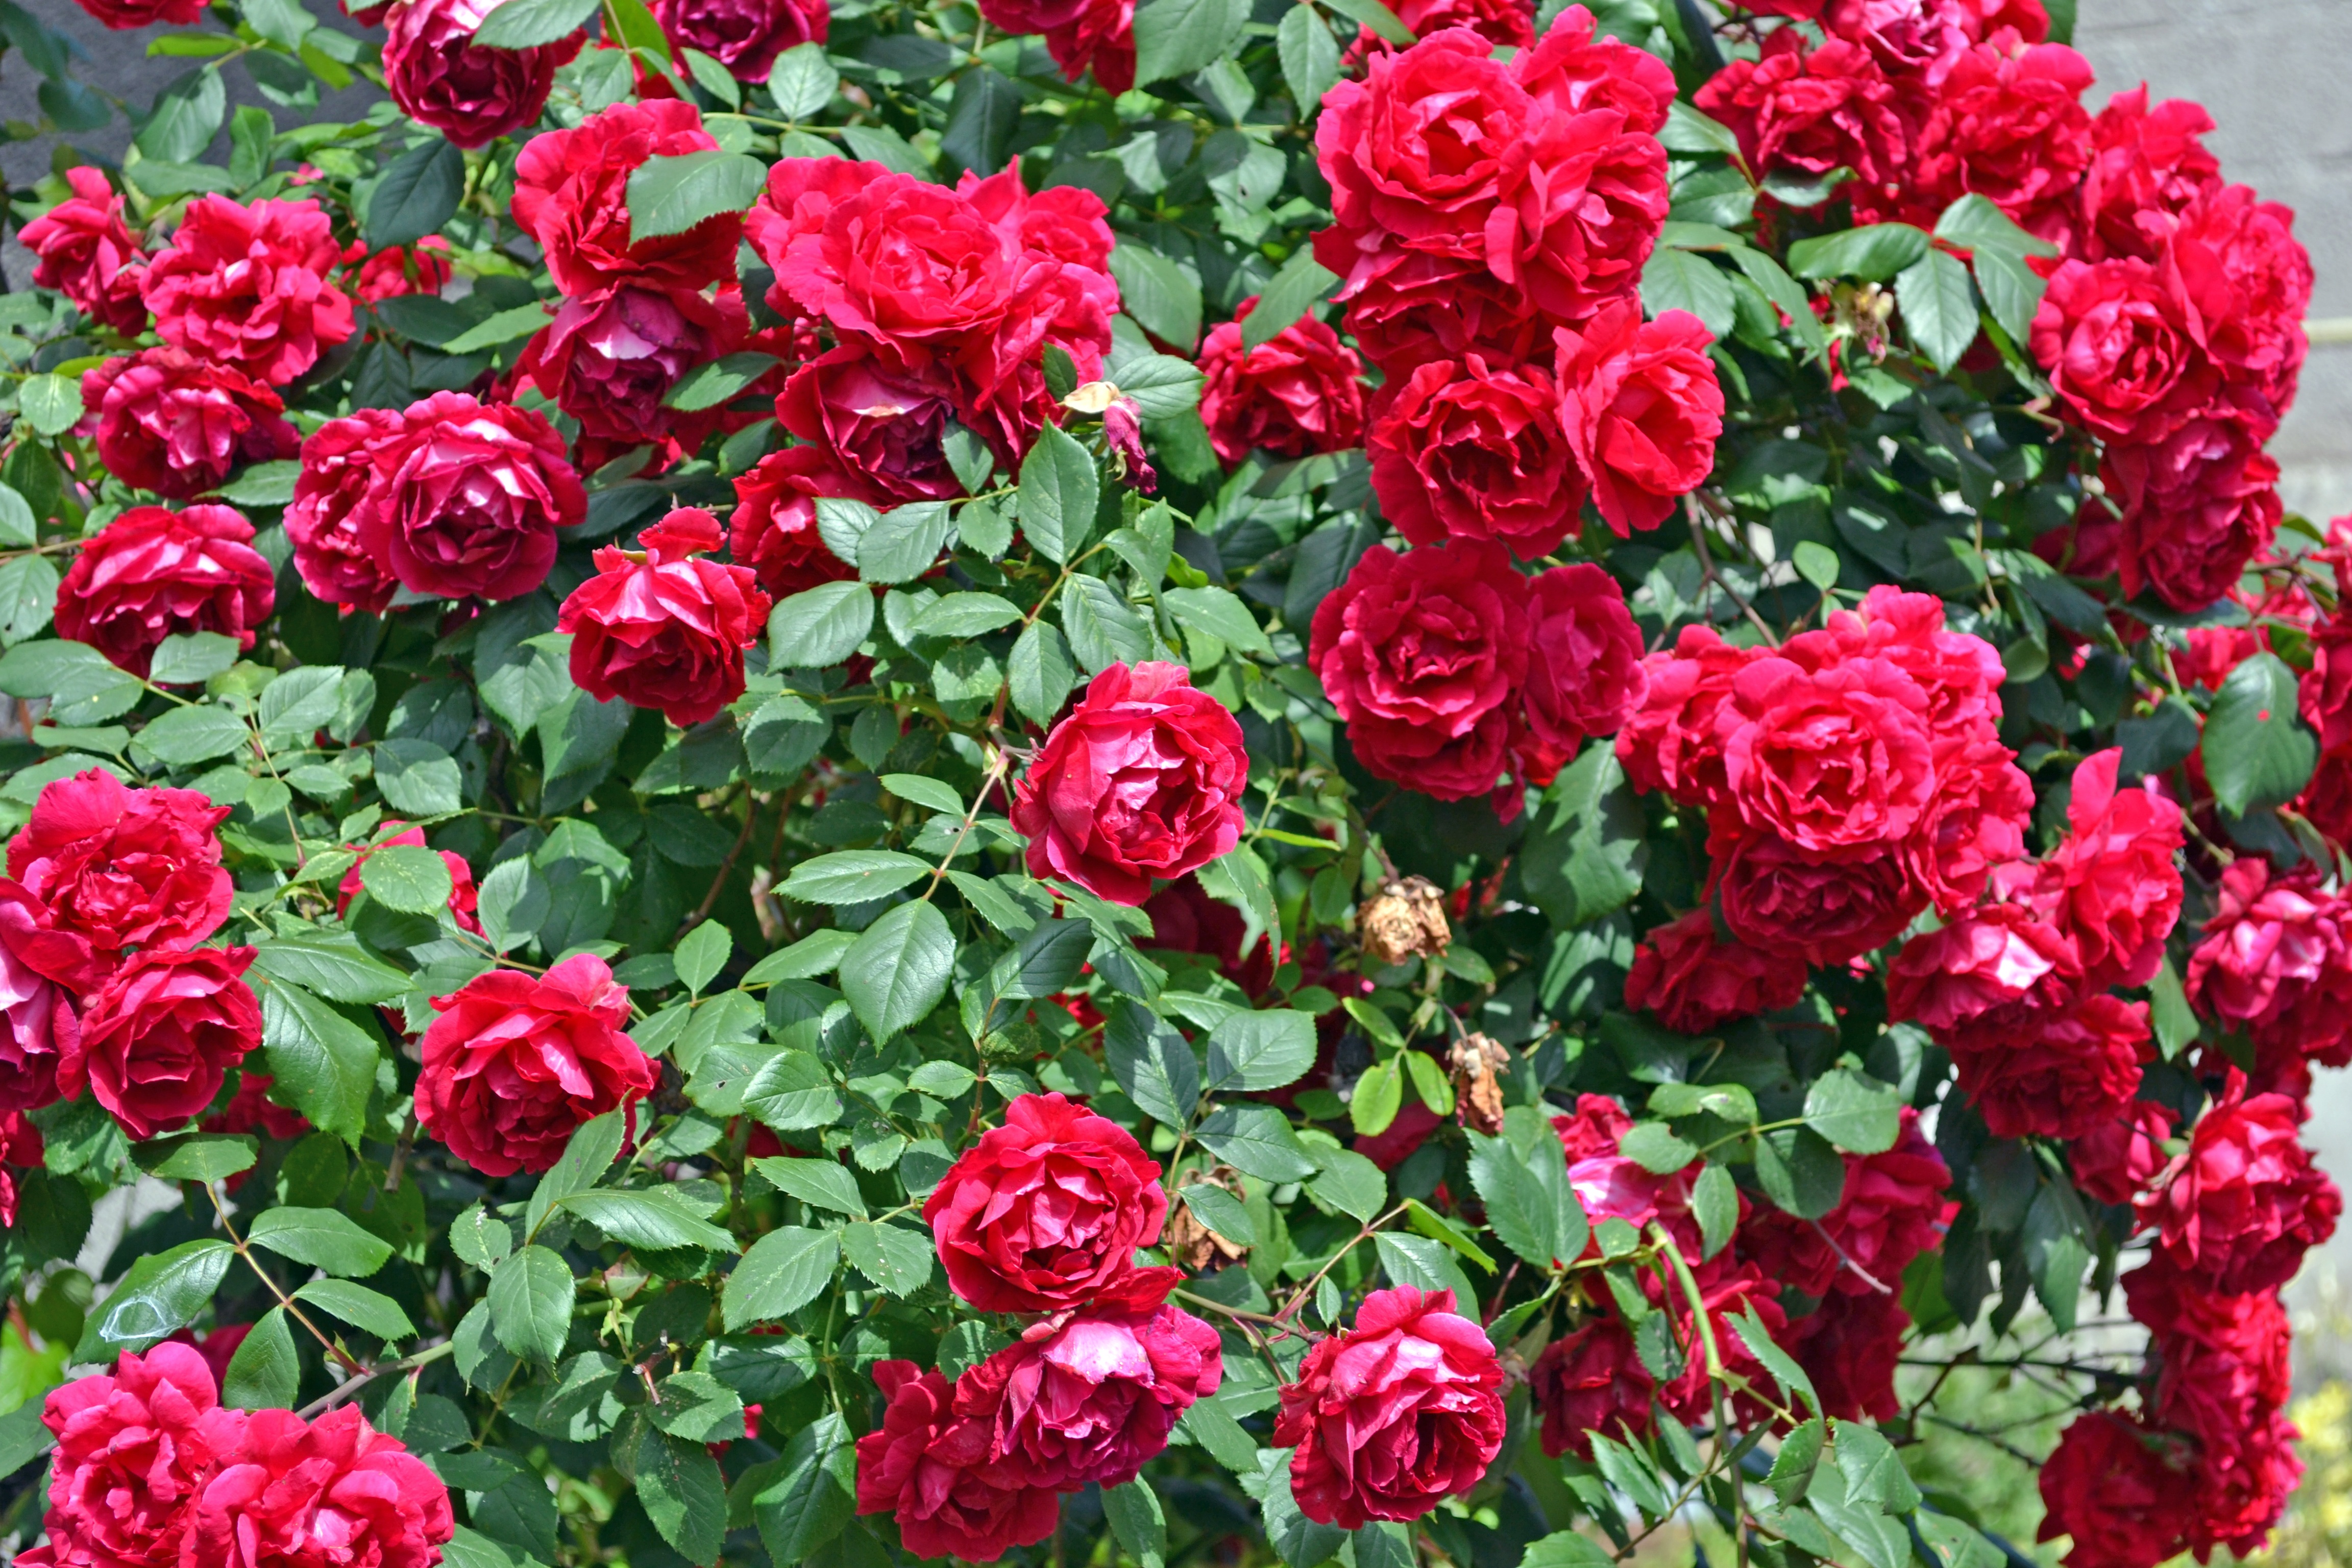
plant, flower, petal, bouquet, rose, green, red, garden, flowers, roses, colors, petals, shrub, floribunda, flowering plant, garden roses, rose family, annual plant, land plant, rosa centifolia, rose order, rosa wichuraiana